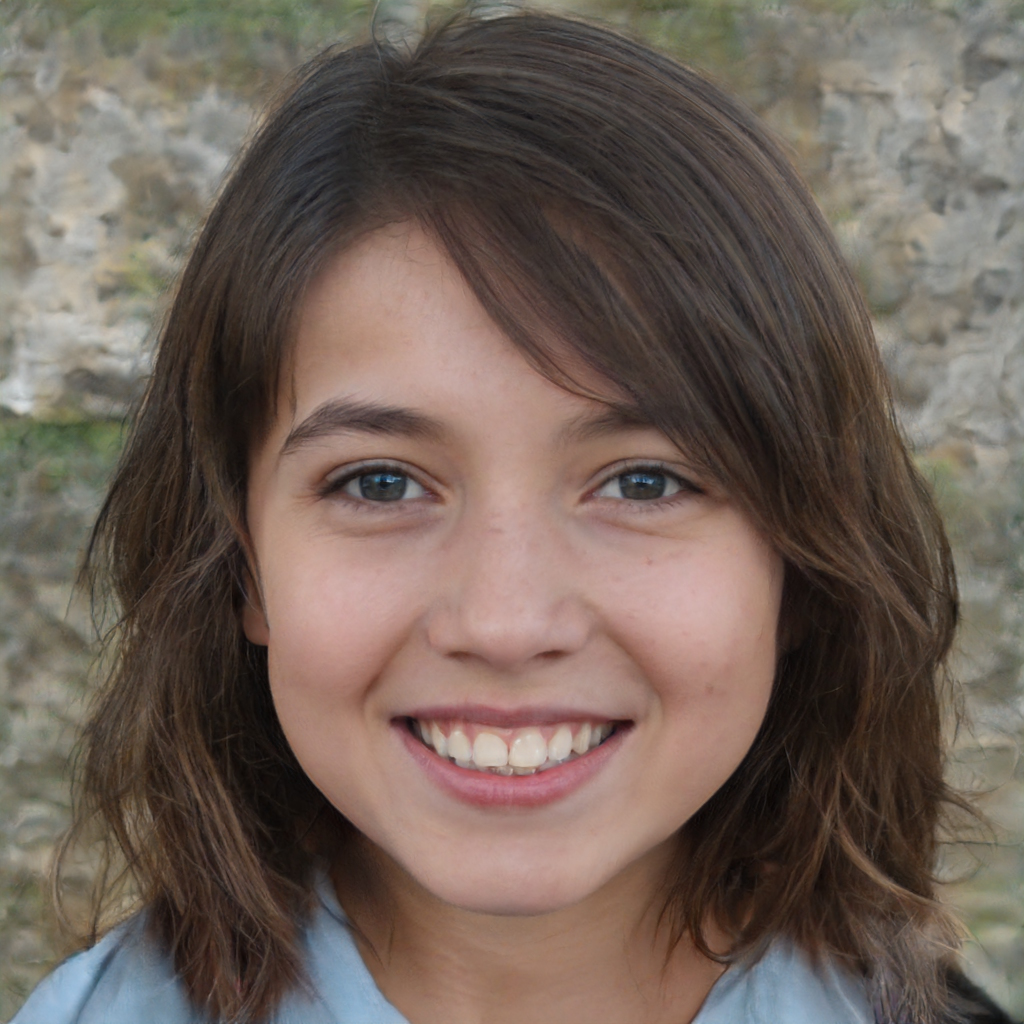
Label: Colored